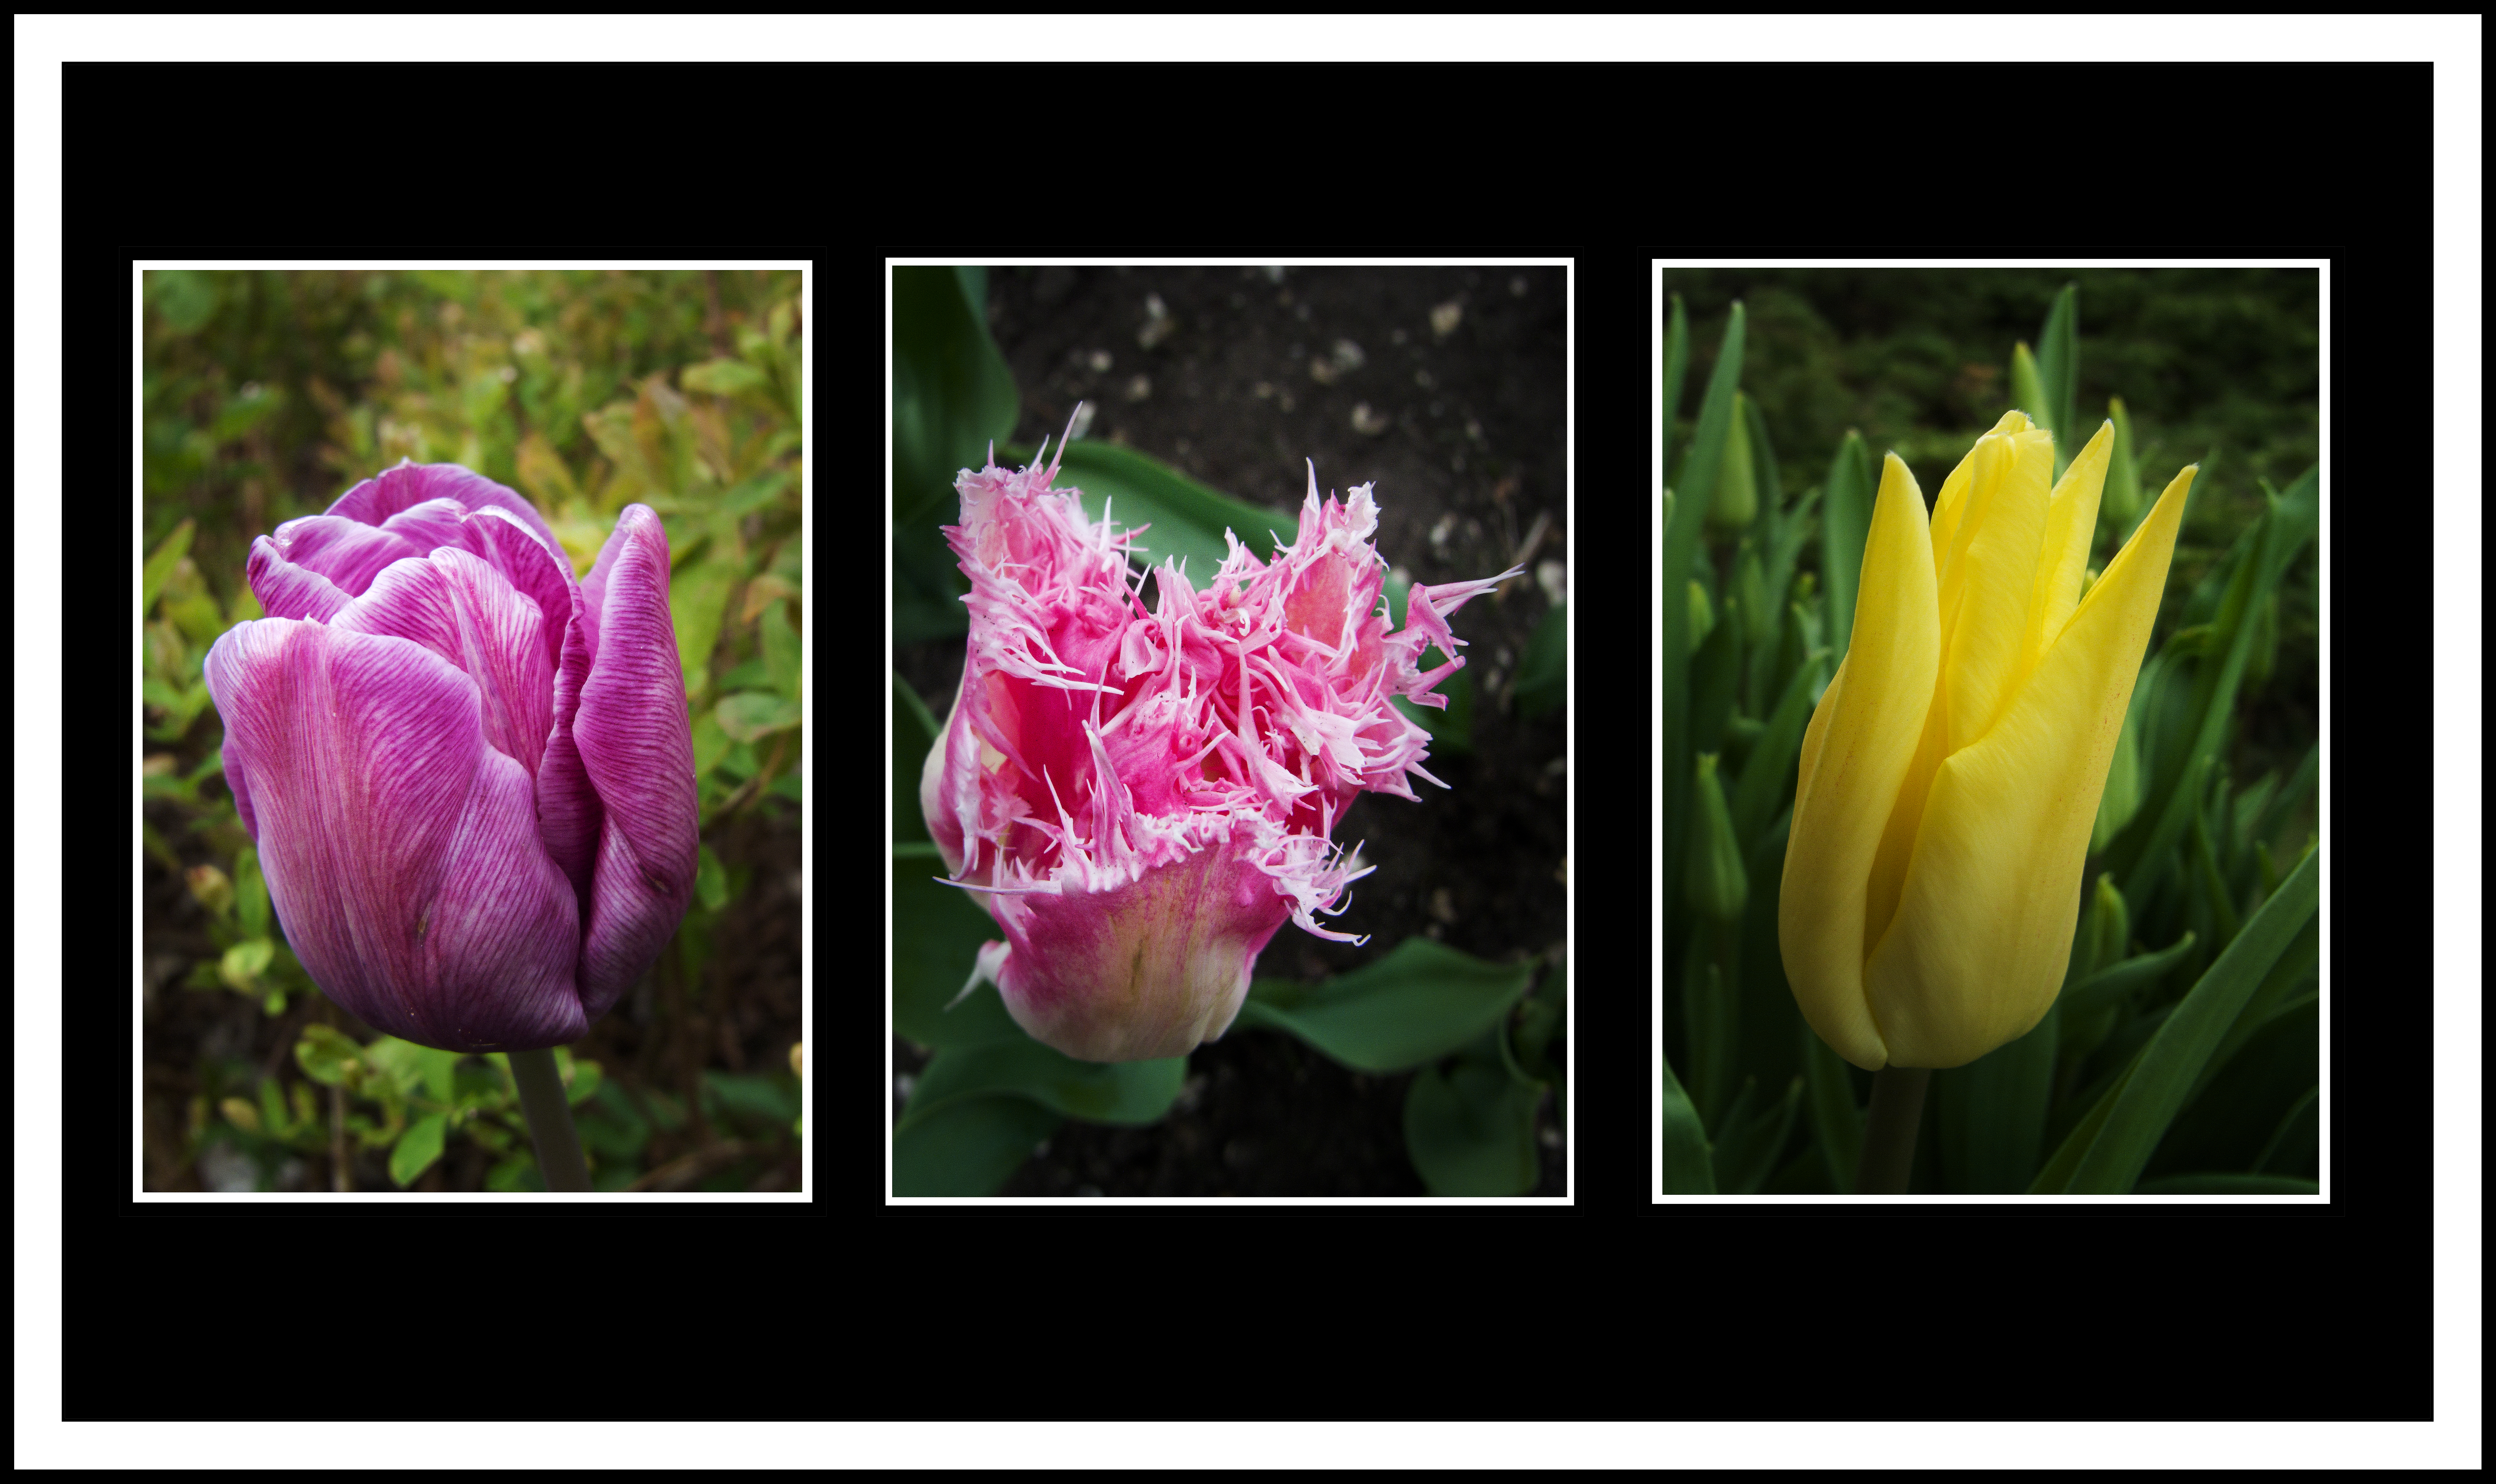
plant, flower, purple, petal, bloom, dark, tulip, bulb, colourful, nikon, yellow, pink, flora, three, vivid, bright, gardens, horticulture, cultivated, flowering plant, tryptich, plant stem, land plant